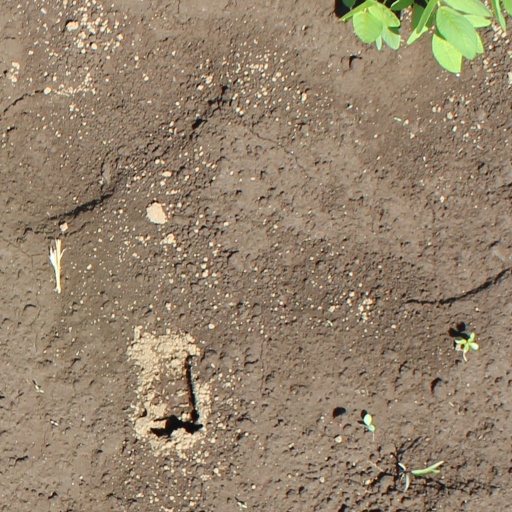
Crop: soybean